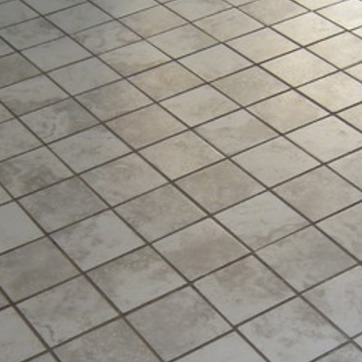
Material: tile